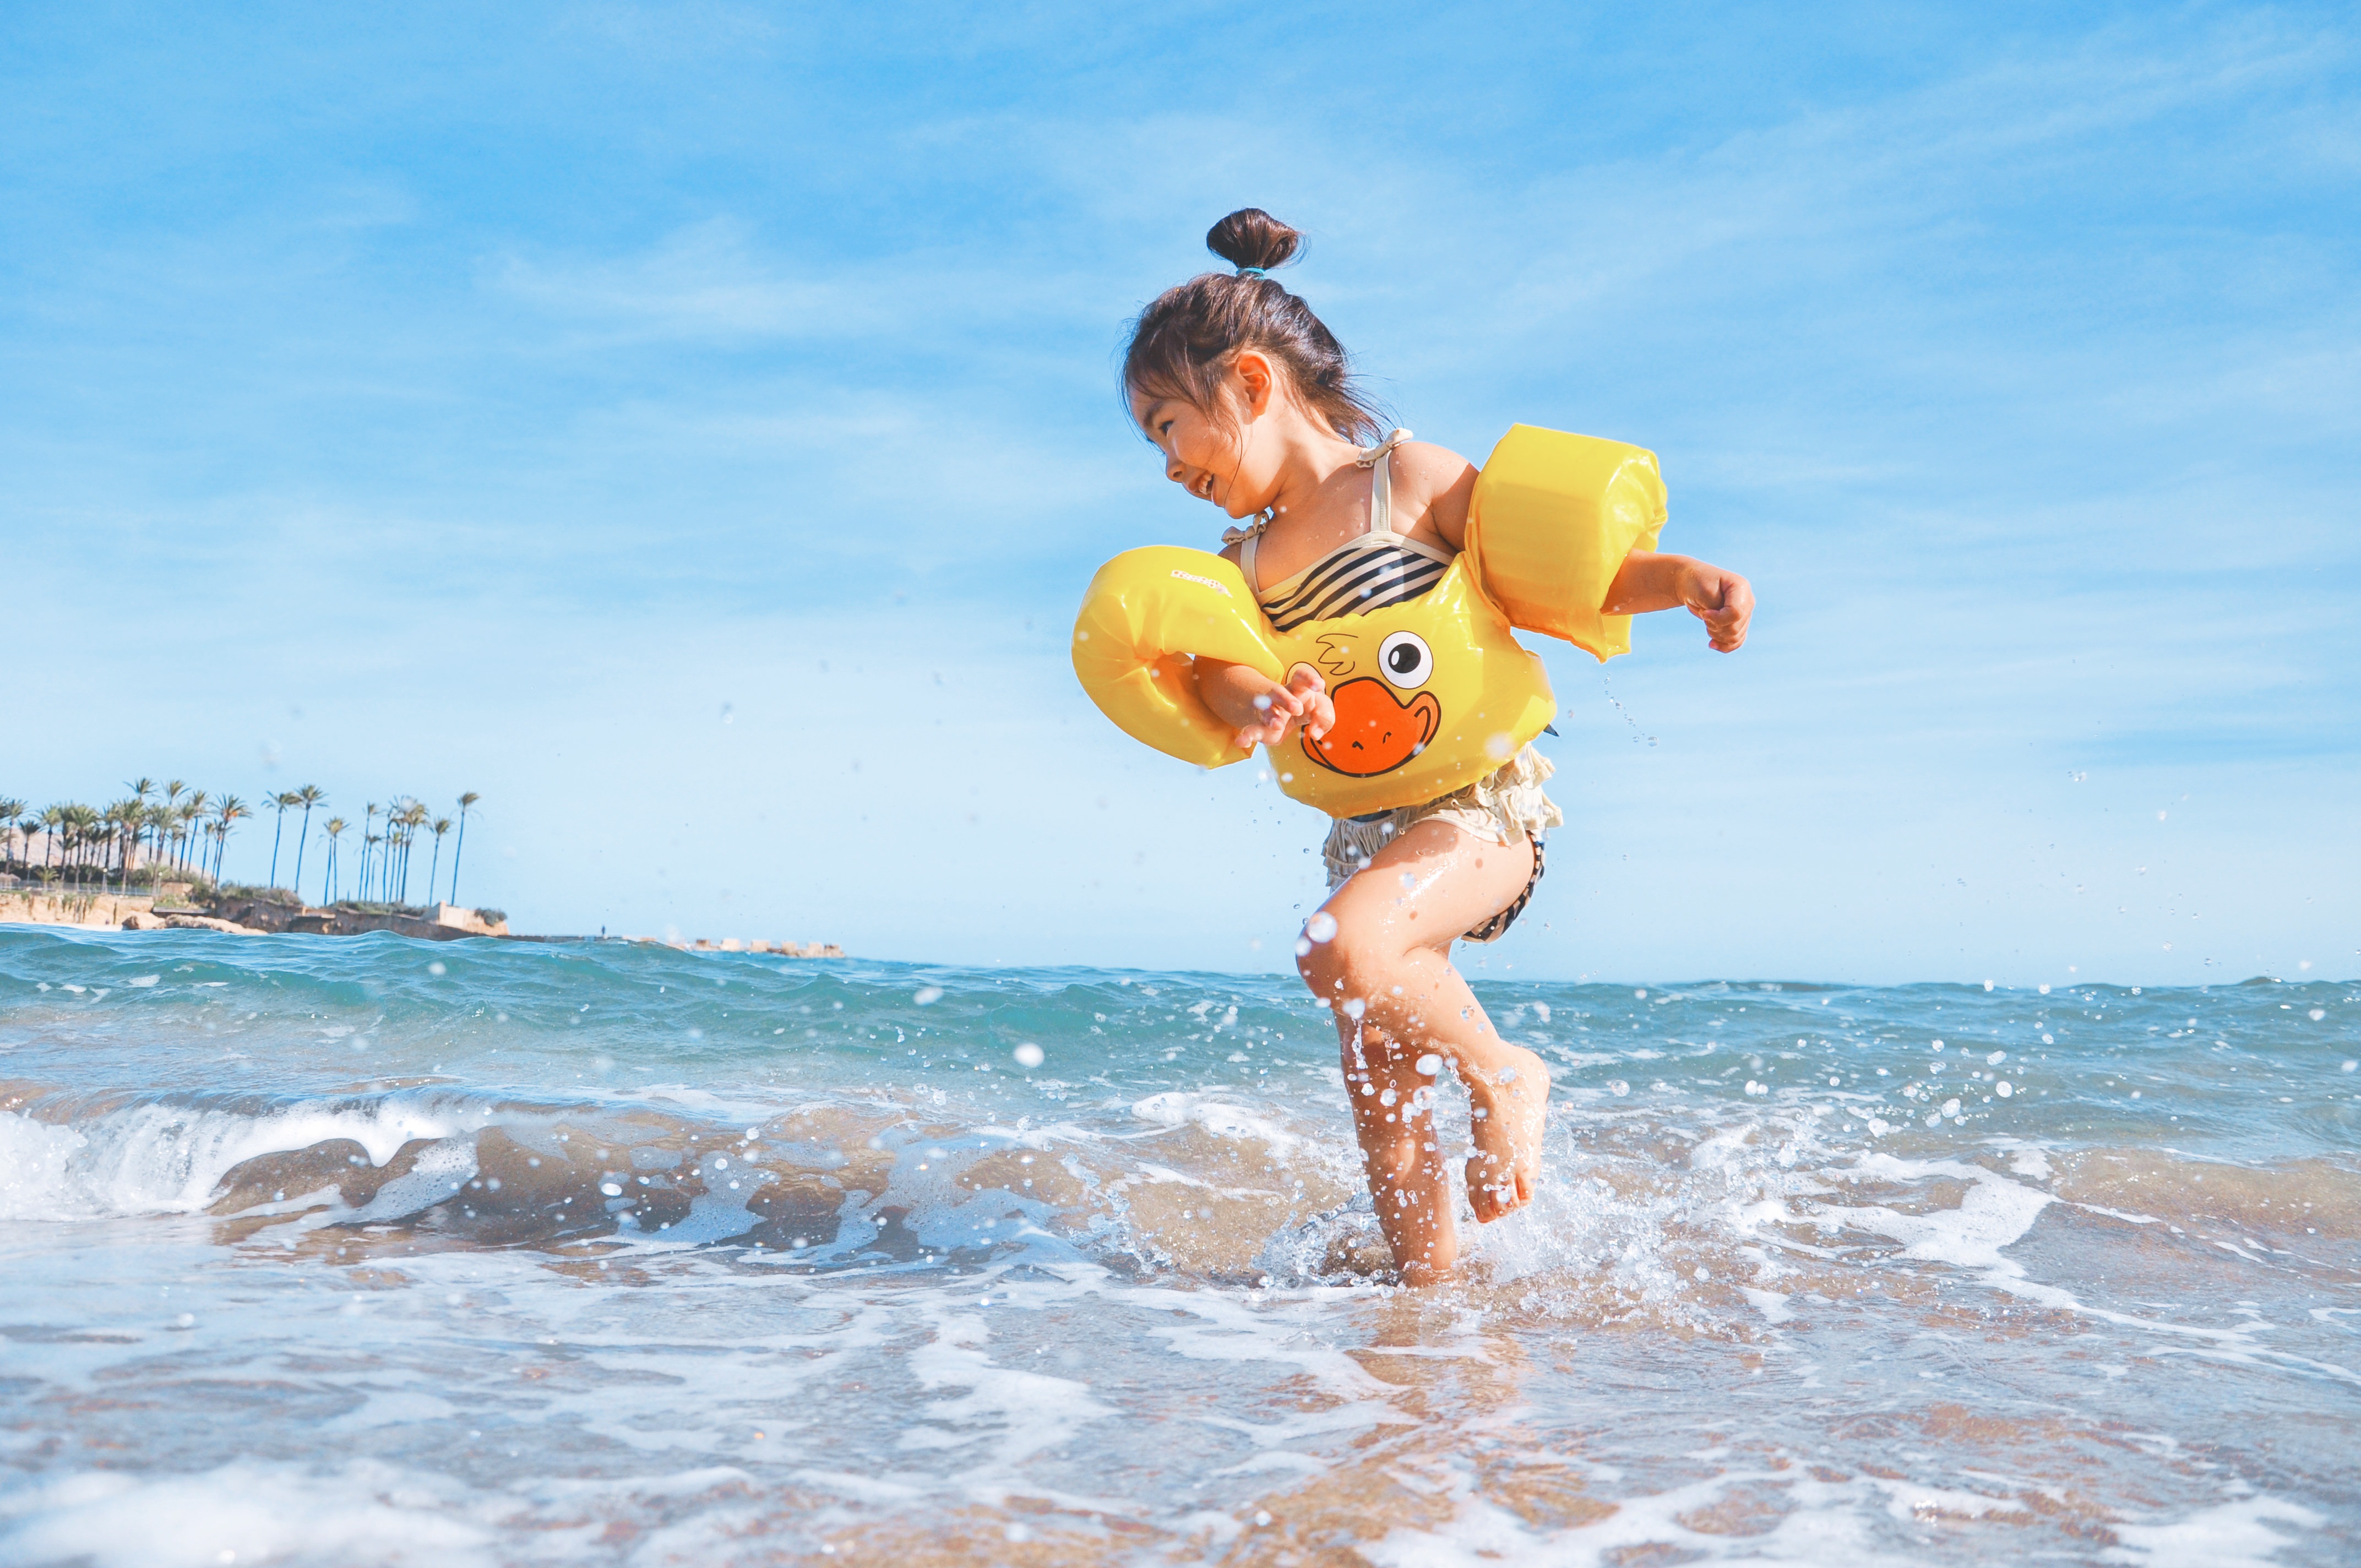
beach, sea, water, sand, ocean, sun, play, summer, vacation, travel, recreation, surf, tropical, child, leisure, seashore, toy, outdoors, fun, joy, enjoyment